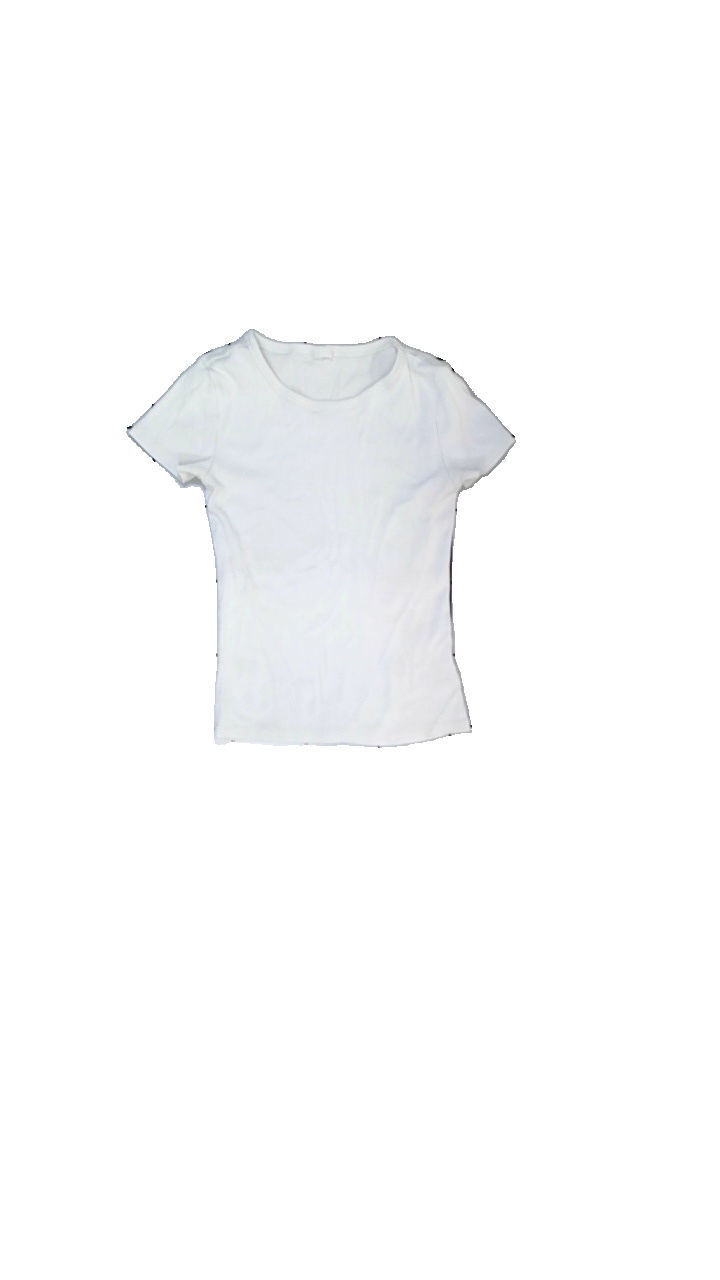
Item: T-shirt (Ladies)
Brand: Missing
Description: ribbad t-shirt
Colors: White
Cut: C-collar
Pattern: Other
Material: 95% bomull 5% elastan
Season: All
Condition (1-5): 2
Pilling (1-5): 4
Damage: hål
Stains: Minor
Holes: Minor
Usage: Export
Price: <50